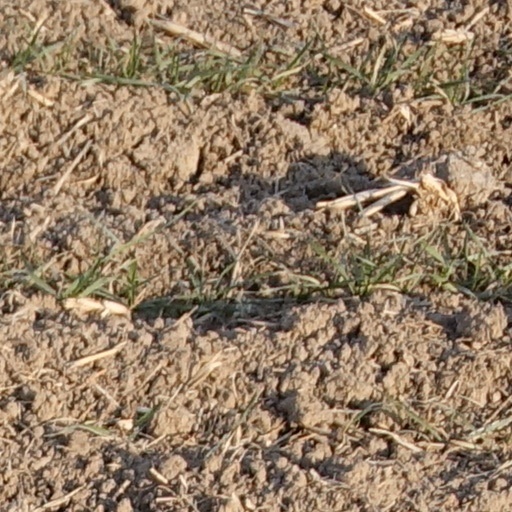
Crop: wheat